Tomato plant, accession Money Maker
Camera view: bottom (45 deg); turntable rotation: 330 degrees
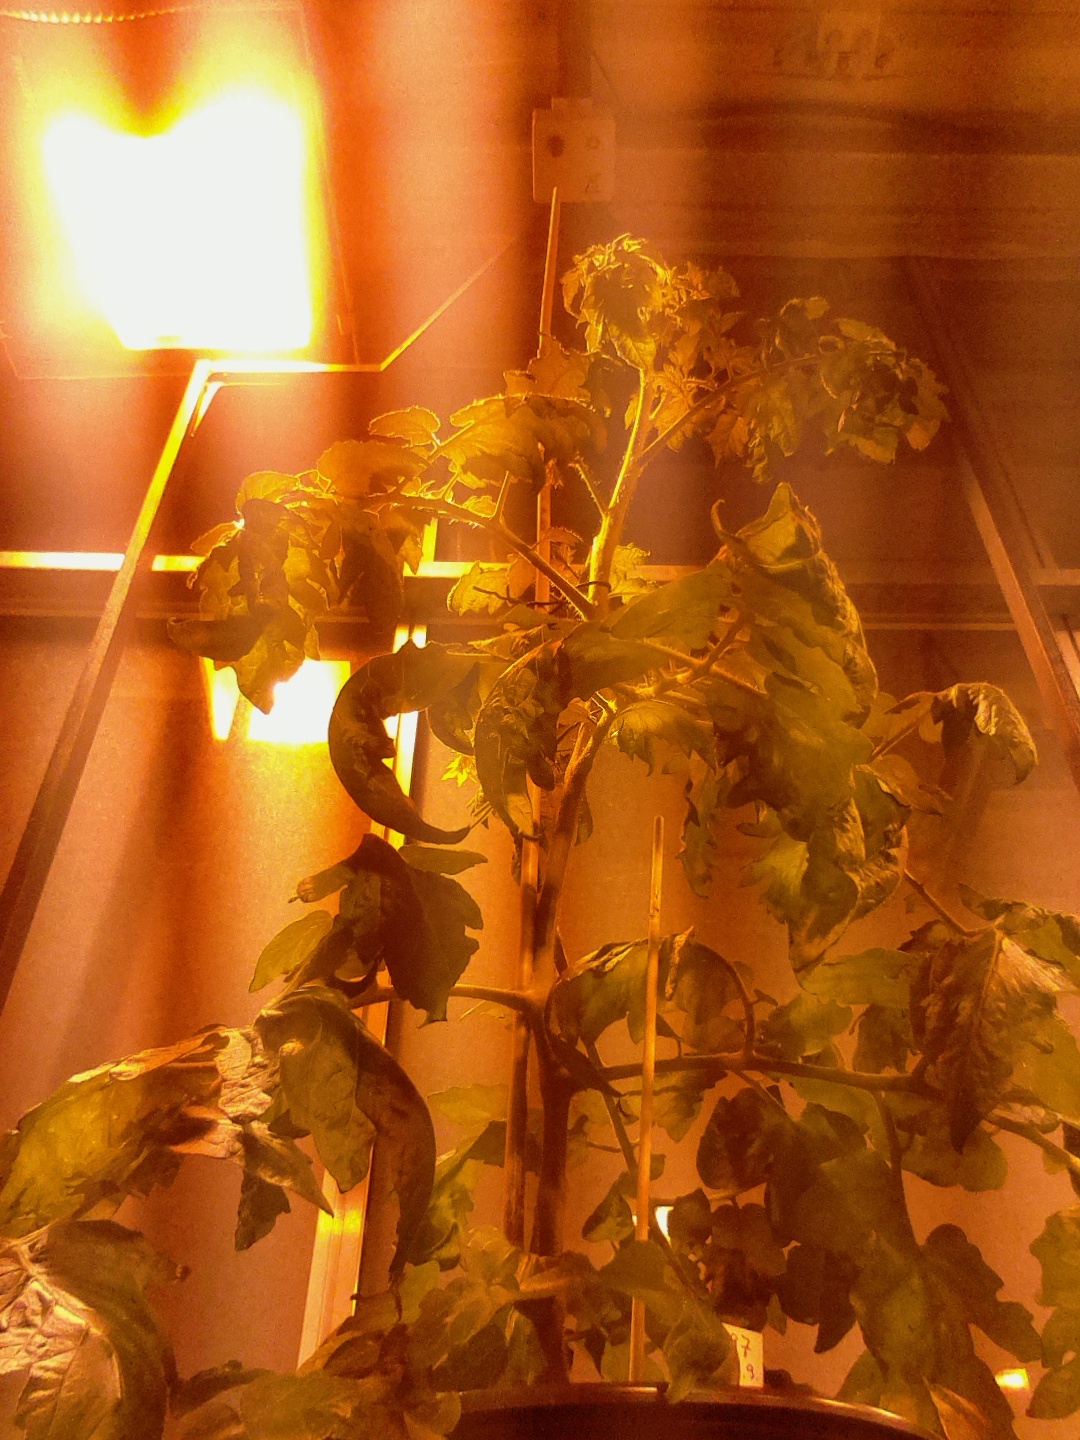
BBCH growth stage 67: Full flowering, 70%-80% of flowers open, more petals falling